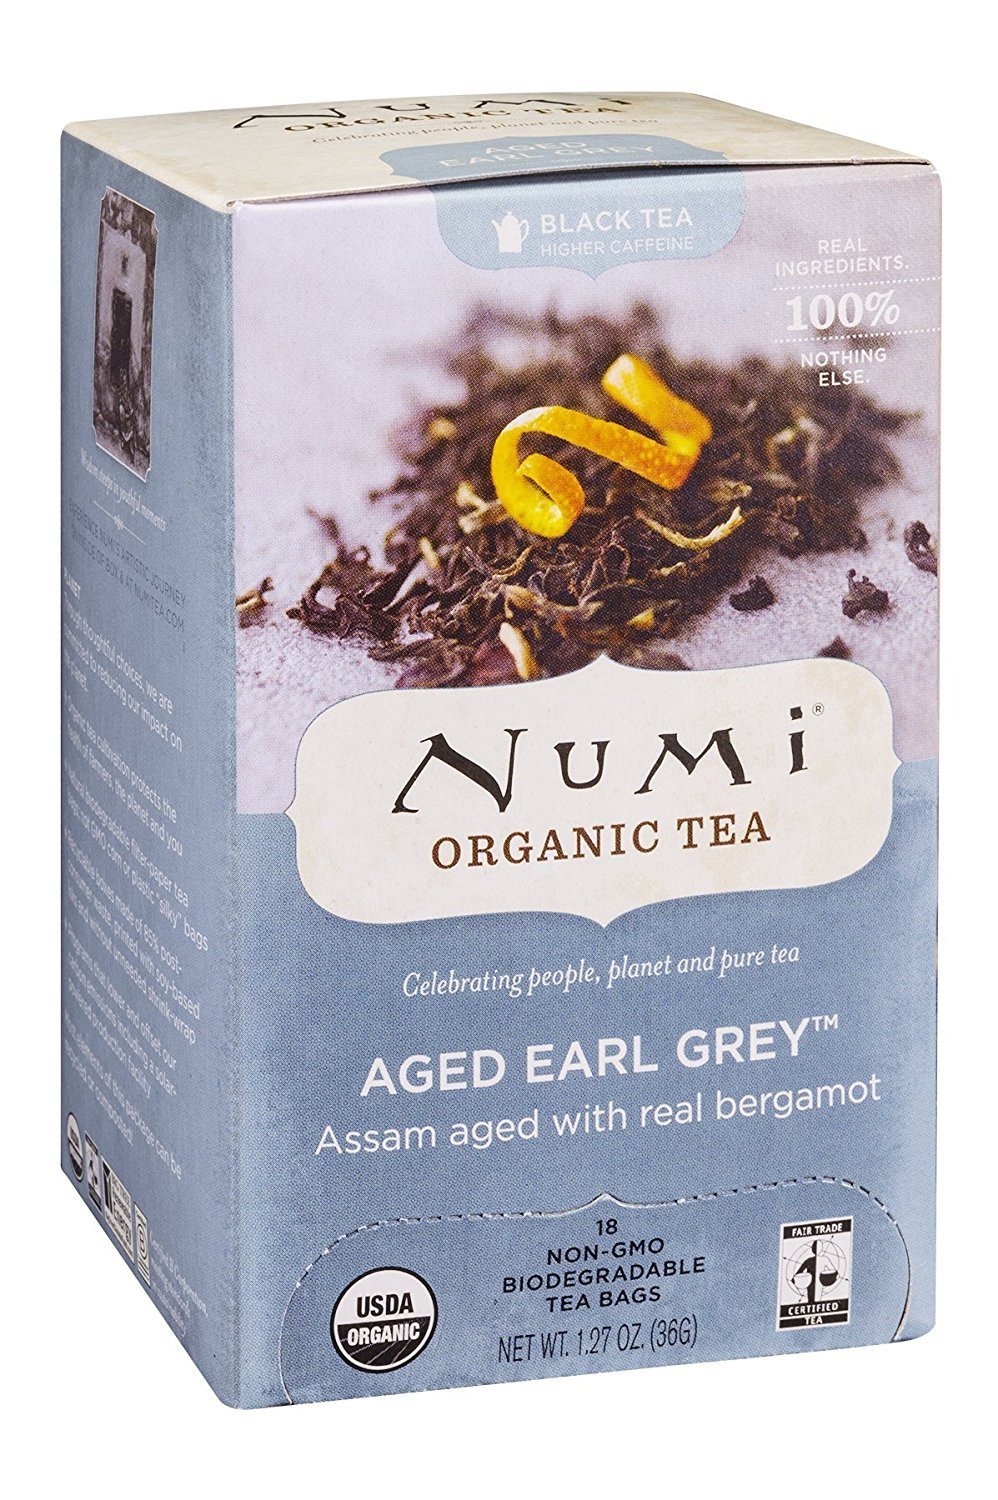
Item Name: NUMI TEA BLK TEA,OG2,AGD EARL GREY, 18 BAG12
Value: 216.0
Unit: Count

Price: 8.275